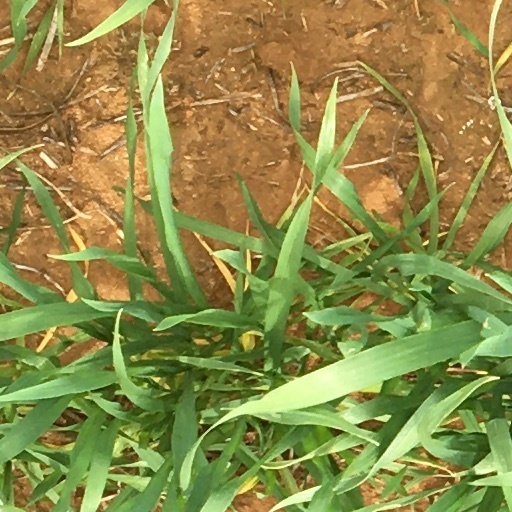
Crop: wheat